Meningitis

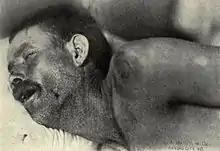
Neck stiffness, Texas meningitis epidemic of 1911–12

In adults, the most common symptom of meningitis is a severe headache, occurring in almost 90% of cases of bacterial meningitis, followed by neck stiffness (the inability to flex the neck forward passively due to increased neck muscle tone and stiffness). The classic triad of diagnostic signs consists of neck stiffness, sudden high fever, and altered mental status; however, all three features are present in only 44–46% of bacterial meningitis cases. If none of the three signs are present, acute meningitis is extremely unlikely. Other signs commonly associated with meningitis include photophobia (intolerance to bright light) and phonophobia (intolerance to loud noises). Small children often do not exhibit the aforementioned symptoms, and may only be irritable and look unwell. The fontanelle (the soft spot on the top of a baby's head) can bulge in infants aged up to 6 months. Other features that distinguish meningitis from less severe illnesses in young children are leg pain, cold extremities, and an abnormal skin color.